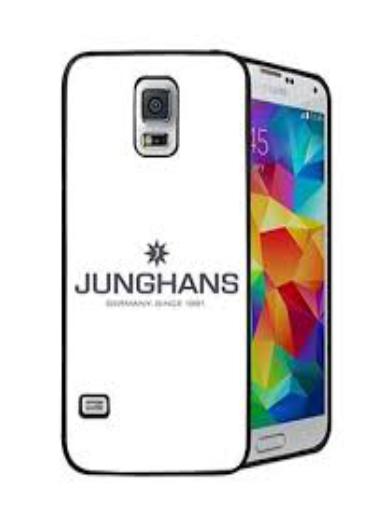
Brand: junghans
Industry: Electronic